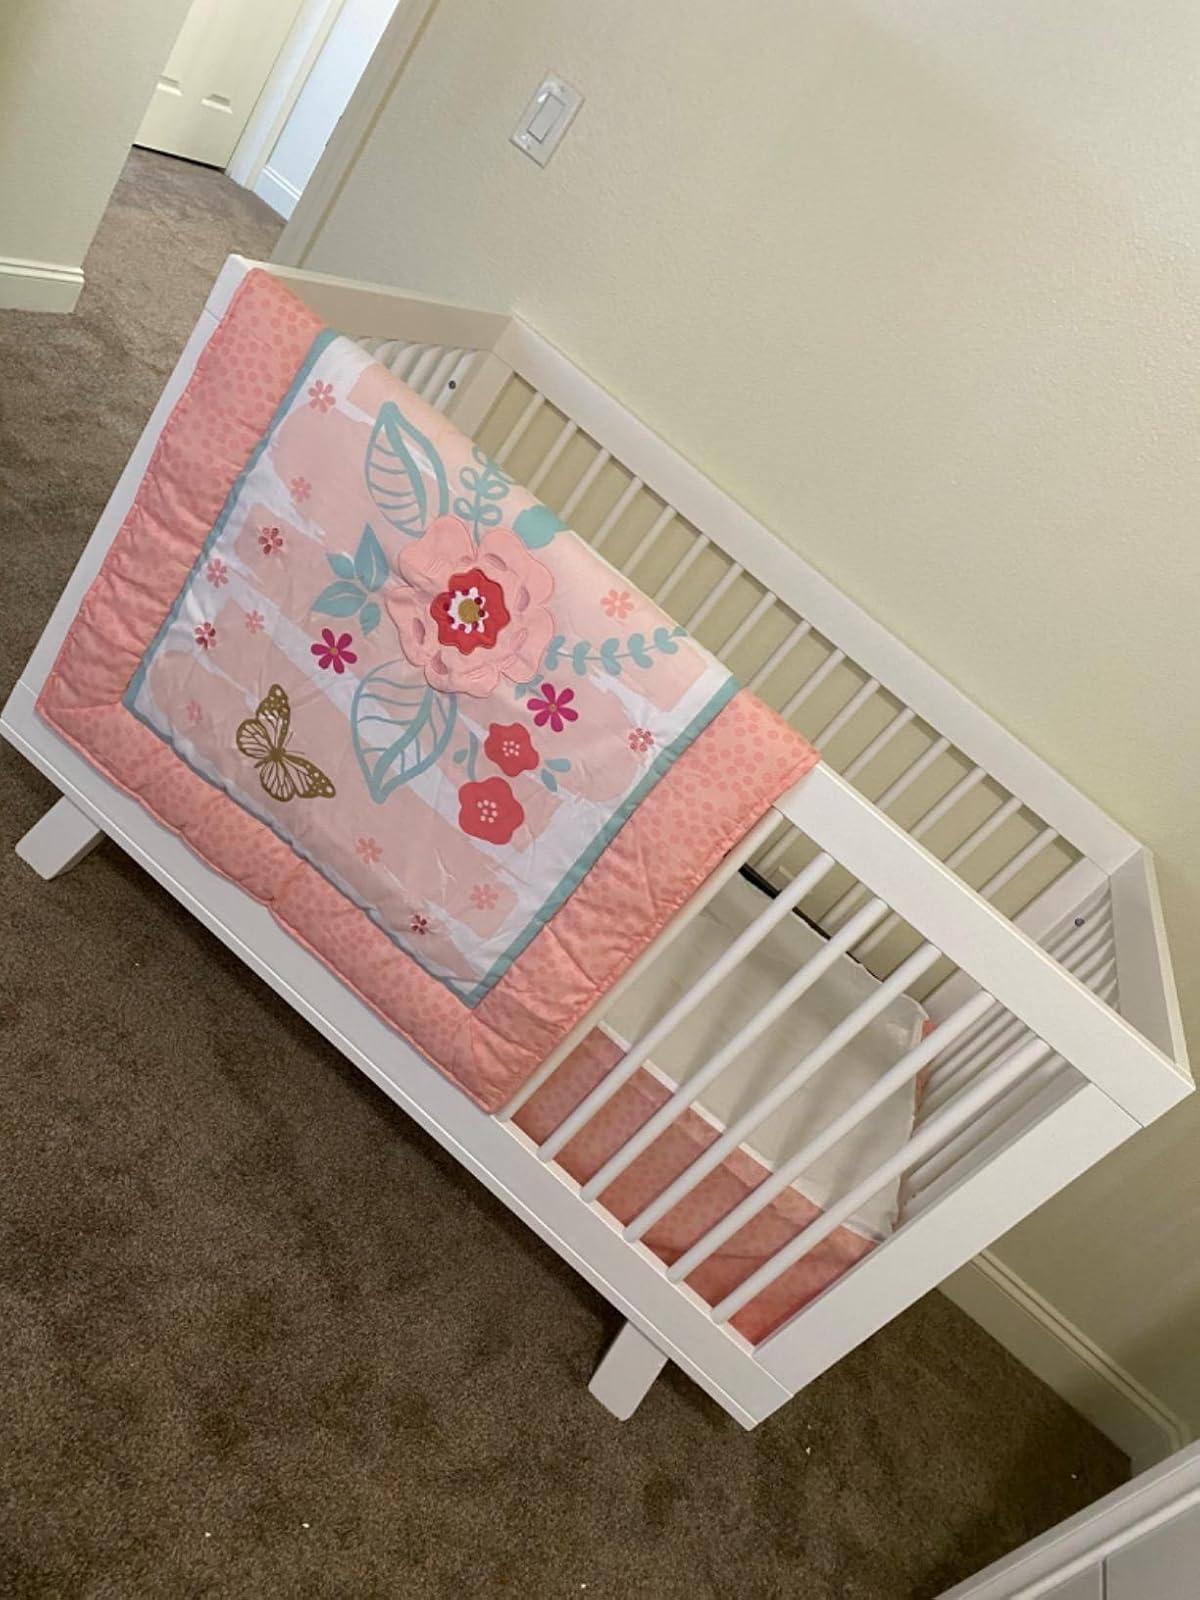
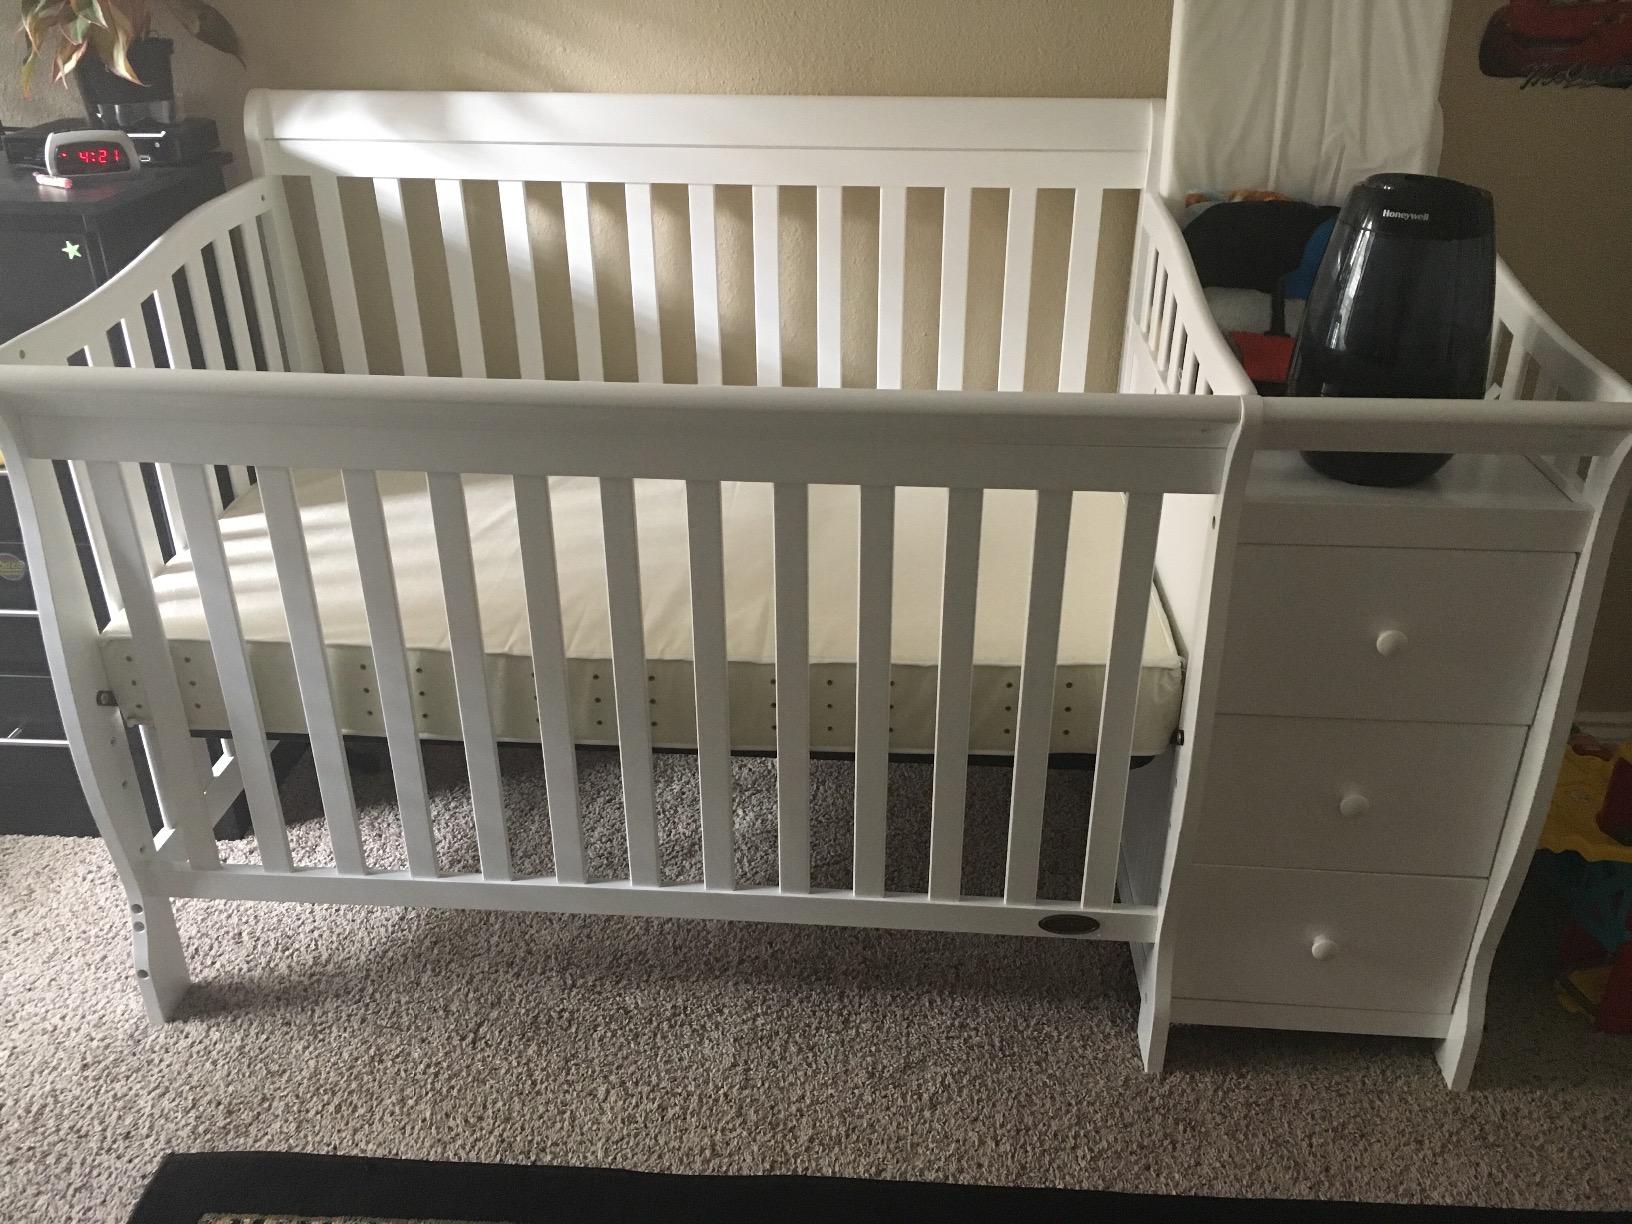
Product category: products_crib
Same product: no